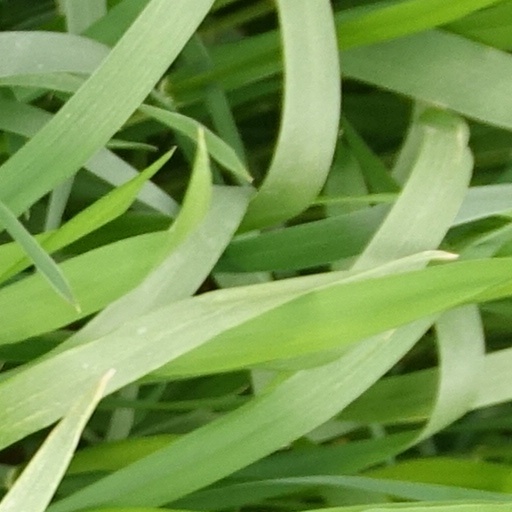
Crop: wheat